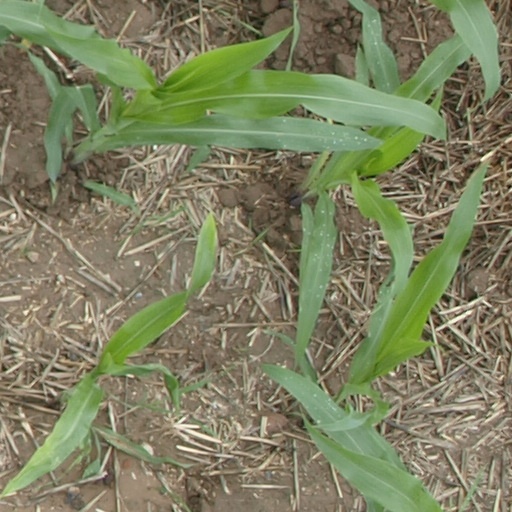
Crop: maize; corn